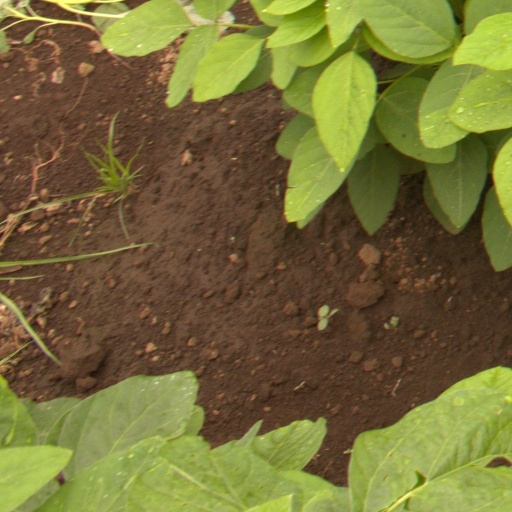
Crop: soybean